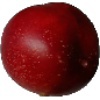
Label: Nectarine 1